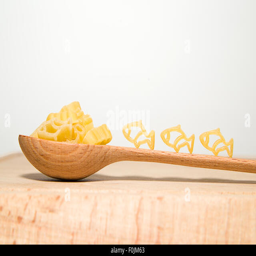
pasta in the form of animals and a wooden spoon on a white background